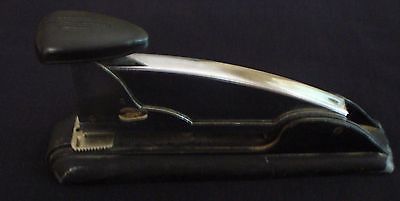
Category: stapler